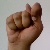
The image shows a hand gesture representing the letter 'T' in Indian Sign Language.